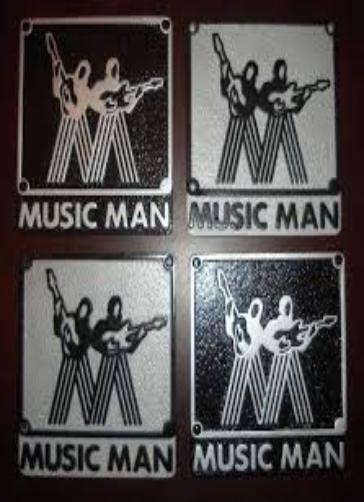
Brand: music man-2
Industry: Leisure